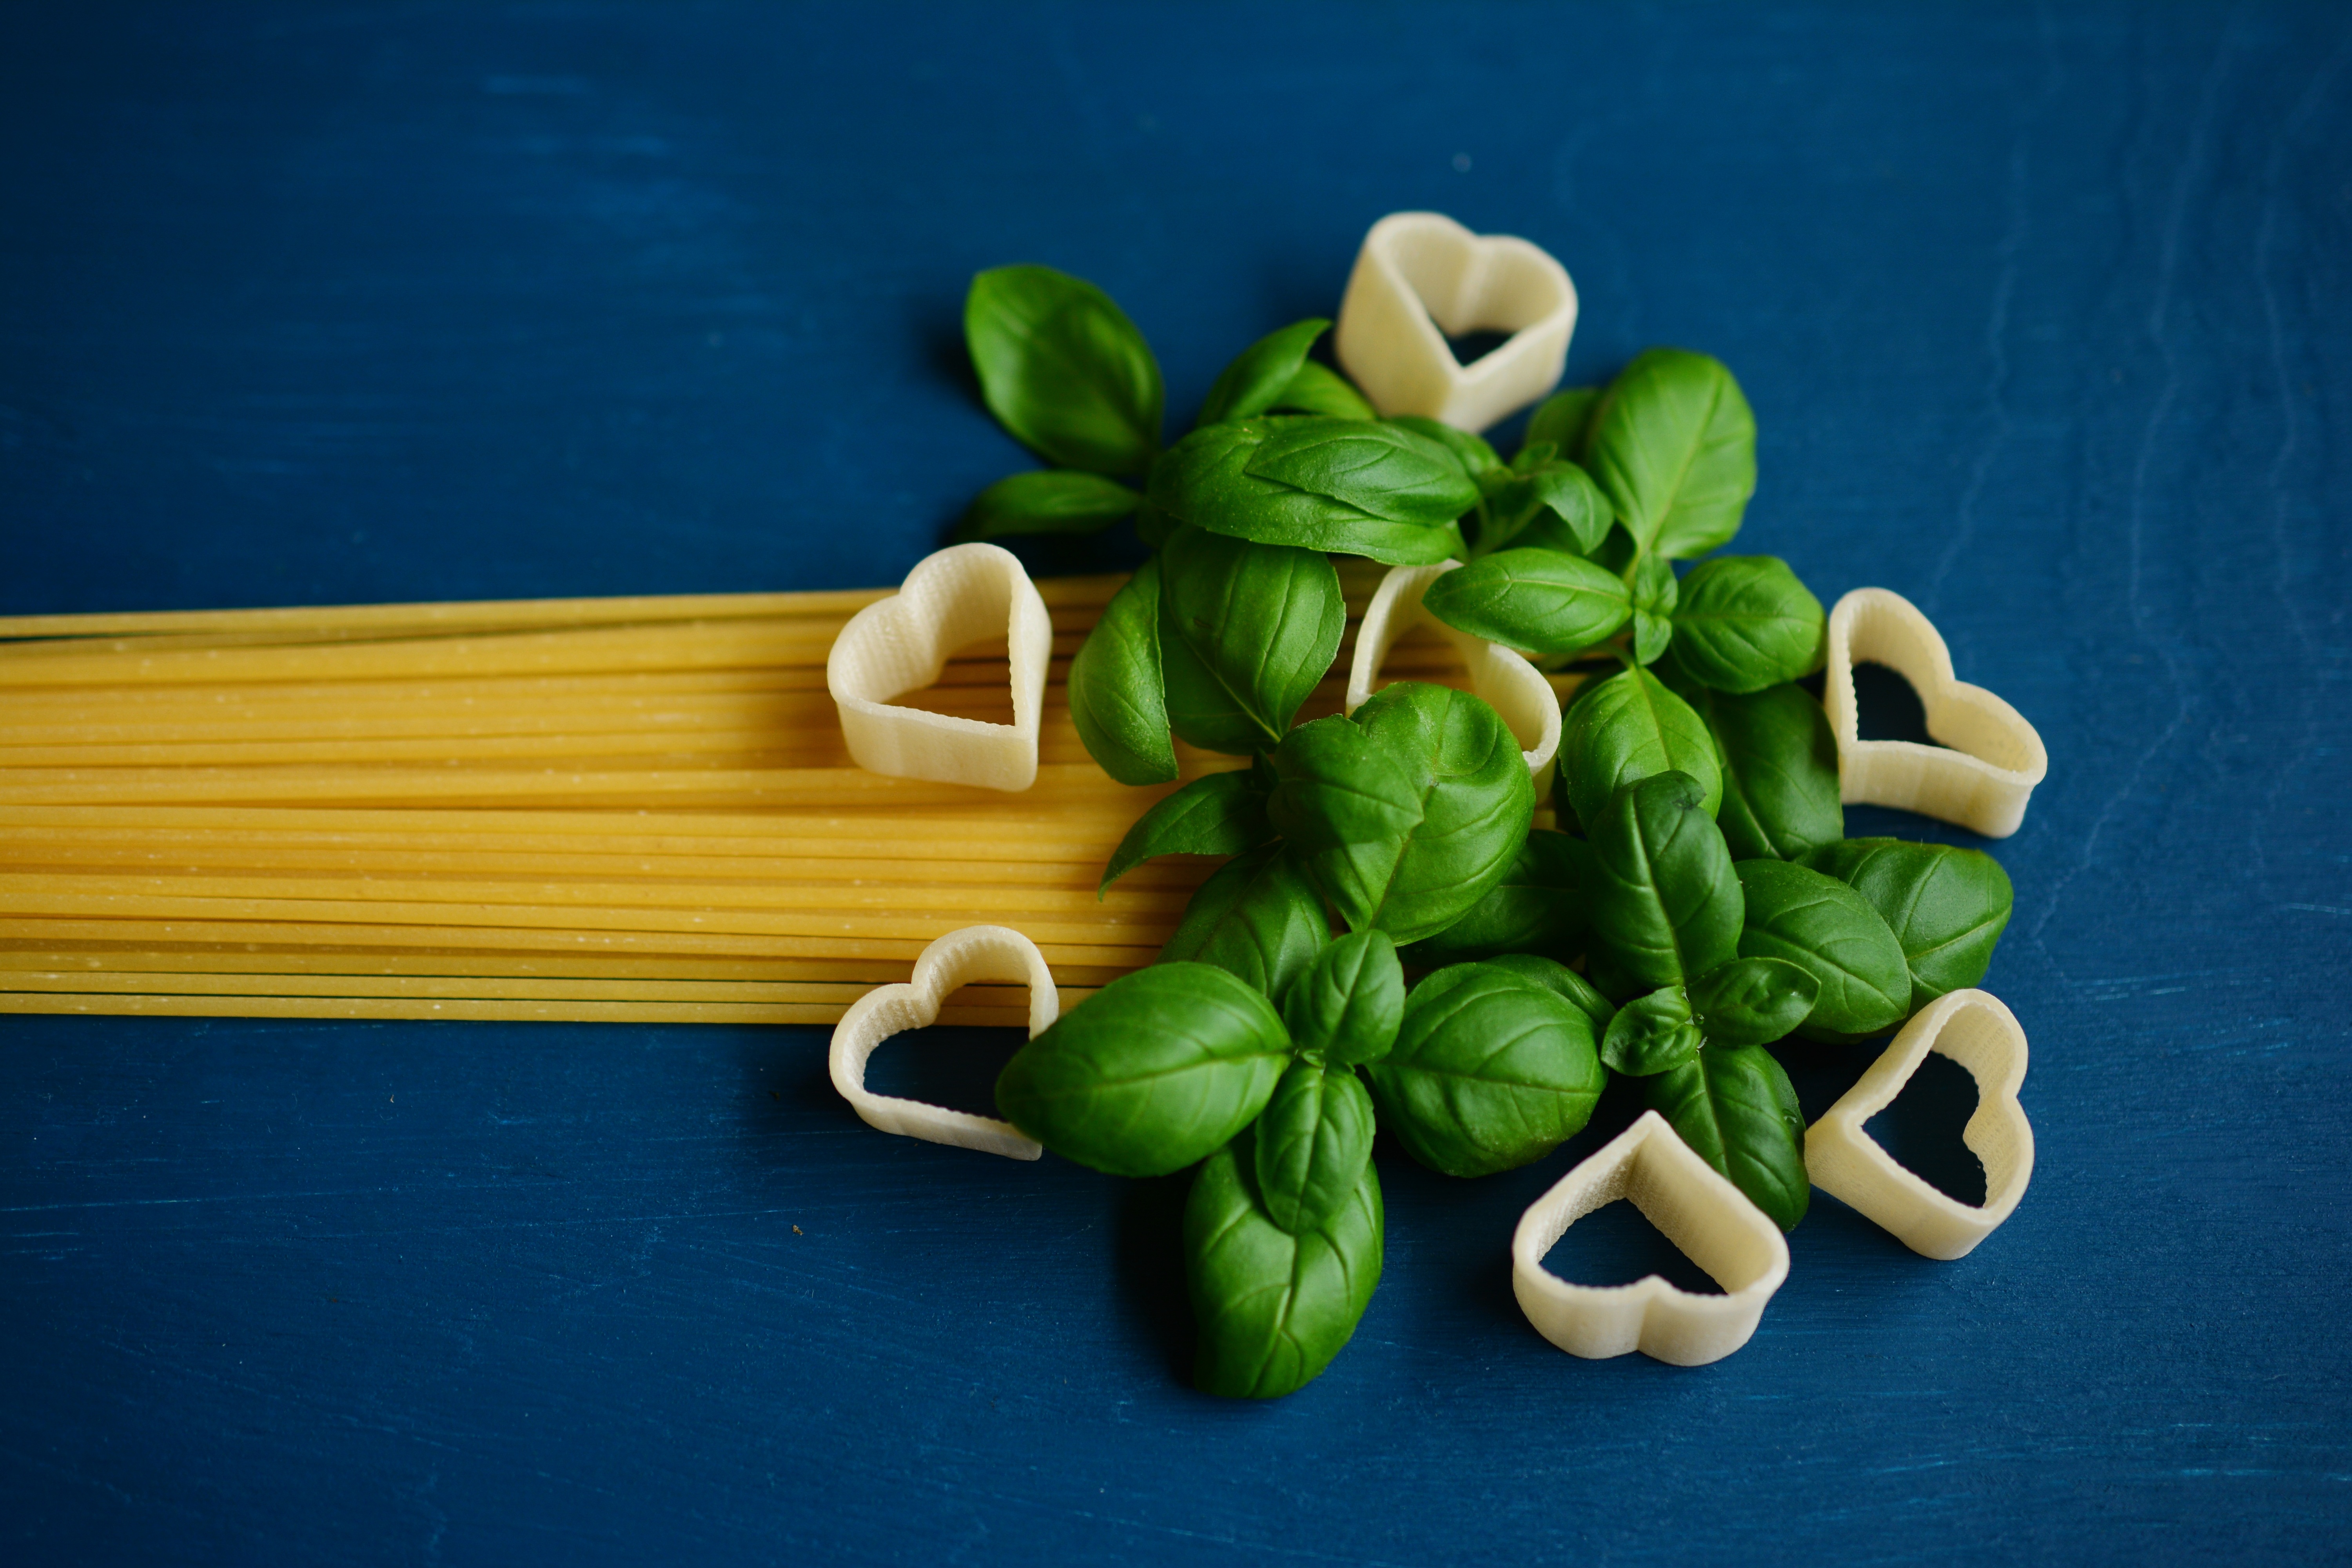
plant, flower, heart, bouquet, food, green, ingredient, produce, vegetable, eat, cuisine, pasta, basil, cook, noodles, spaghetti, italian, carbohydrates, flowering plant